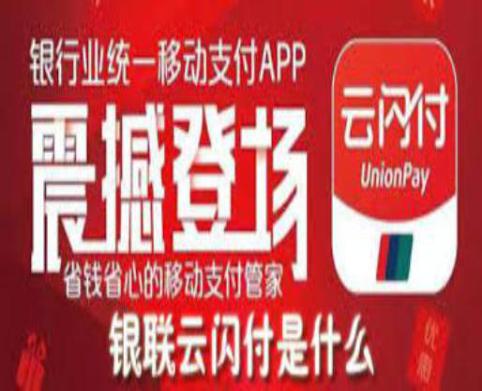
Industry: Others